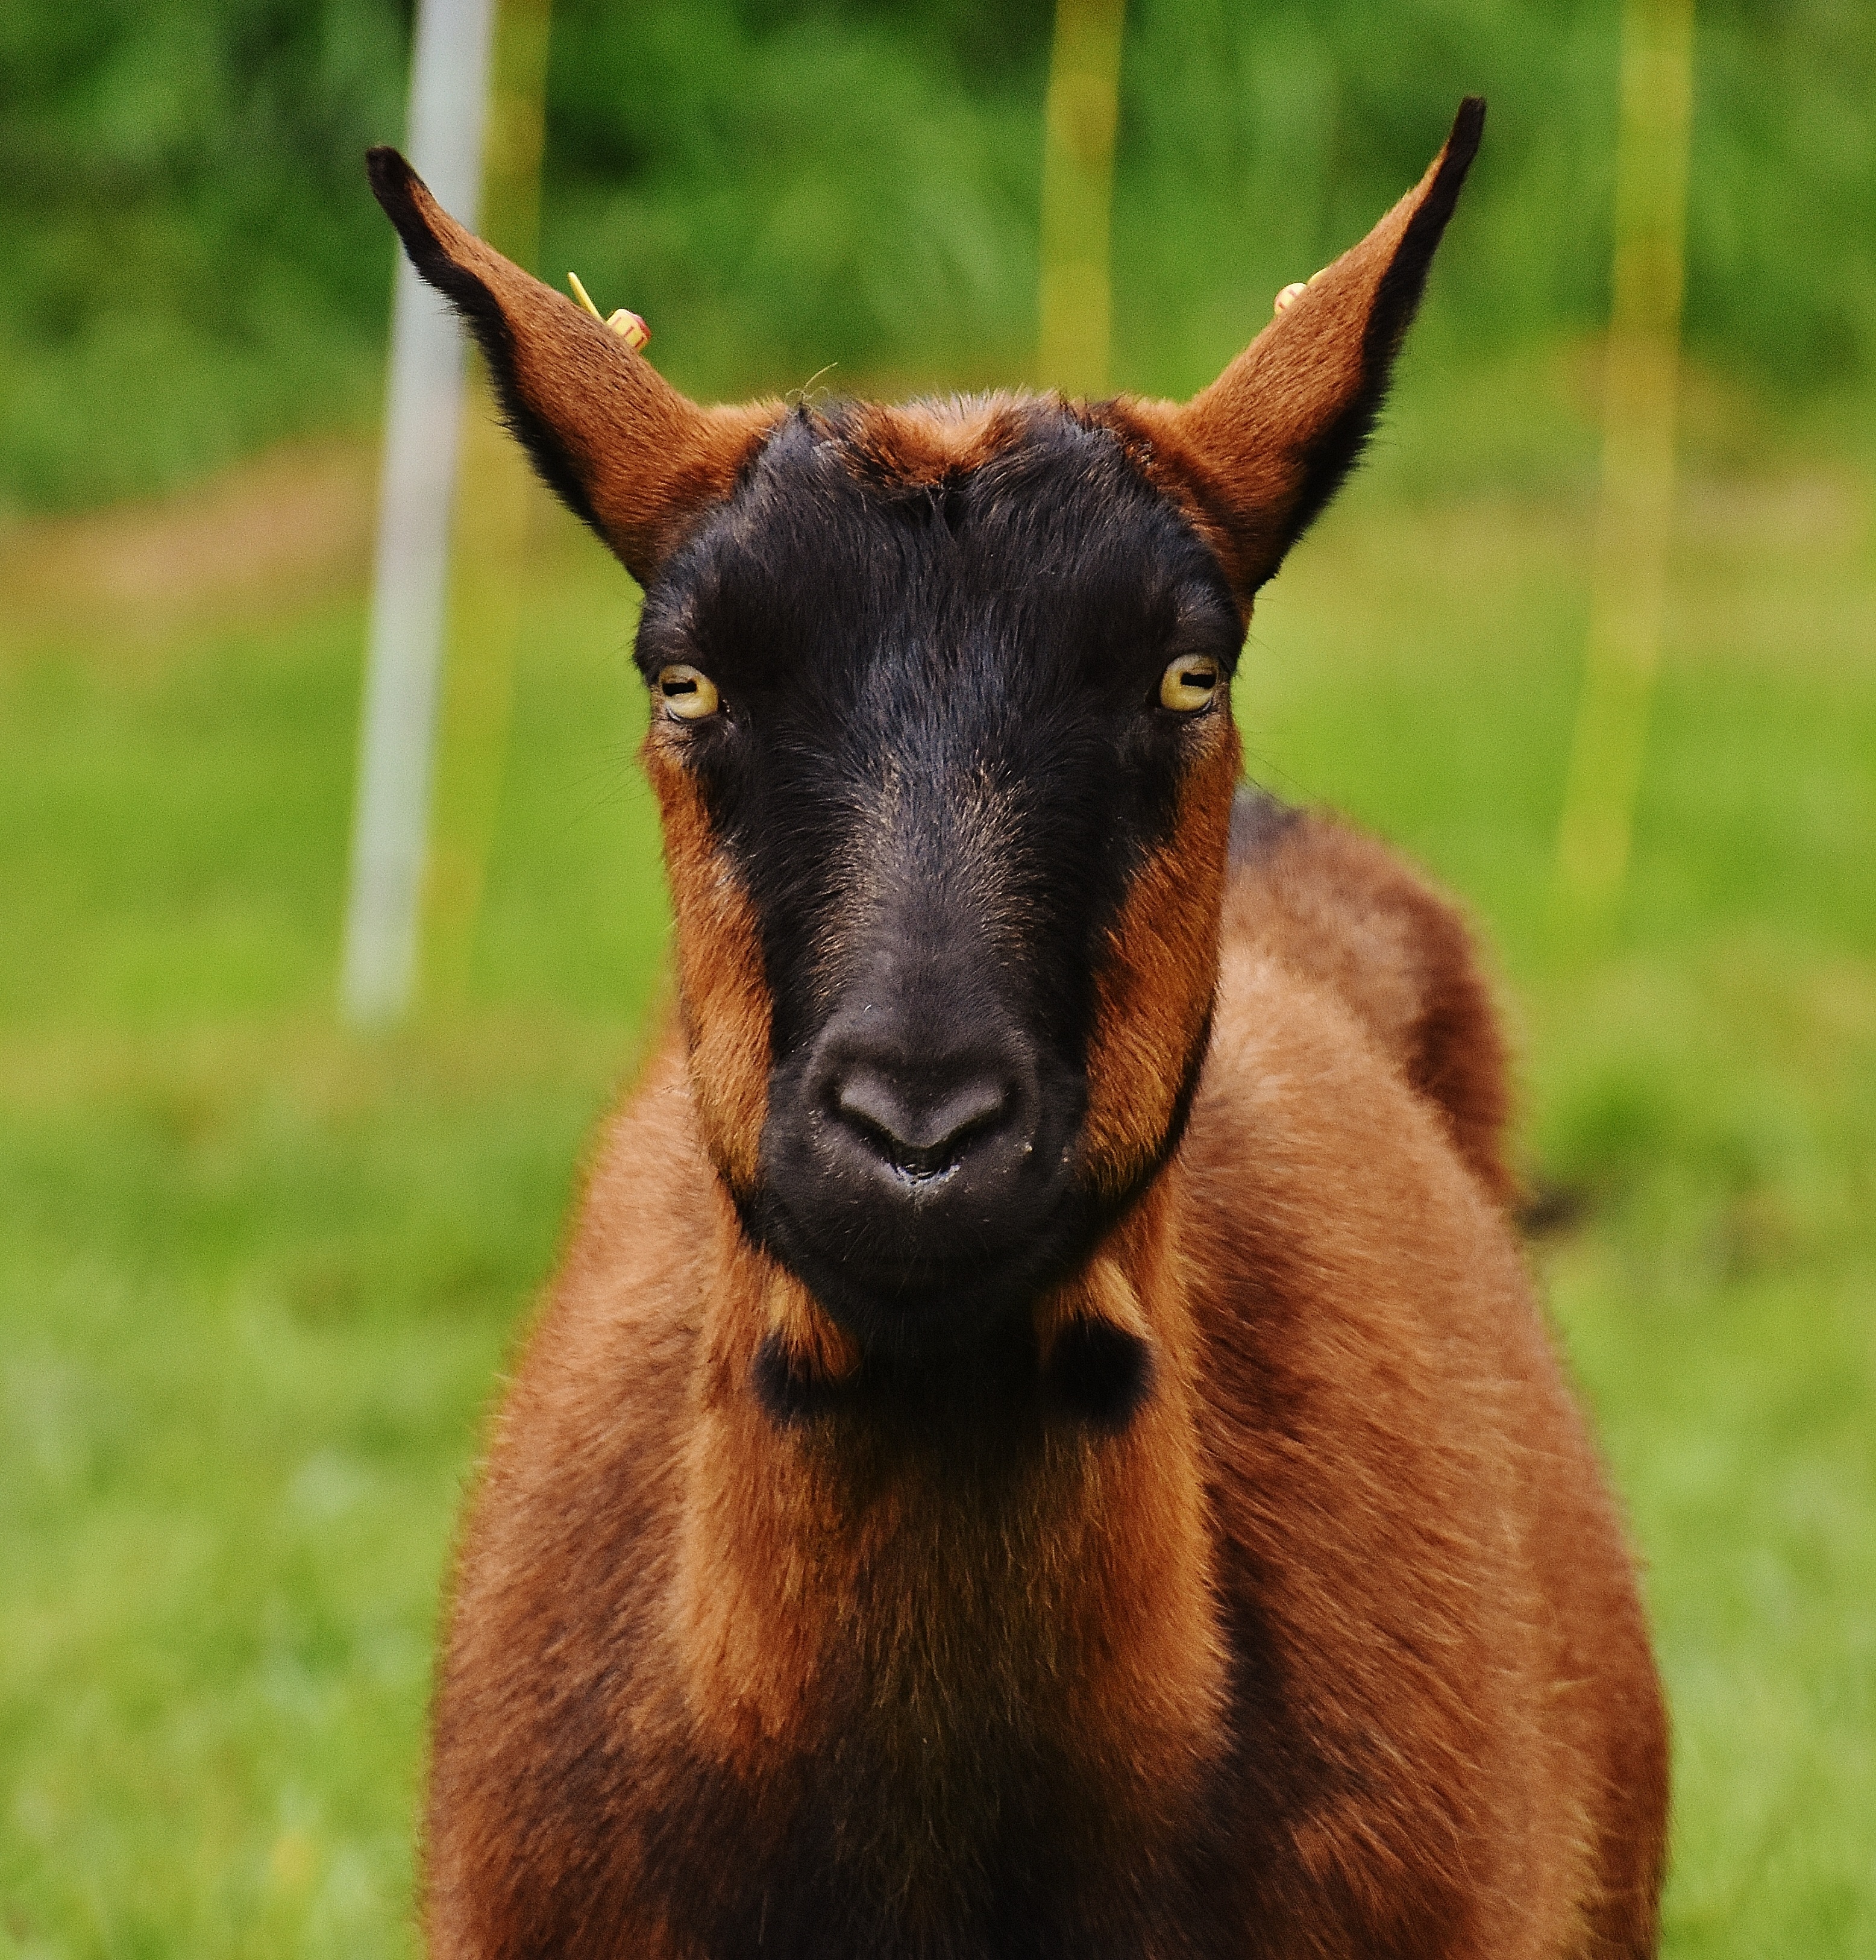
nature, meadow, animal, wildlife, goat, pasture, mammal, wool, fauna, graze, goats, vertebrate, cow goat family